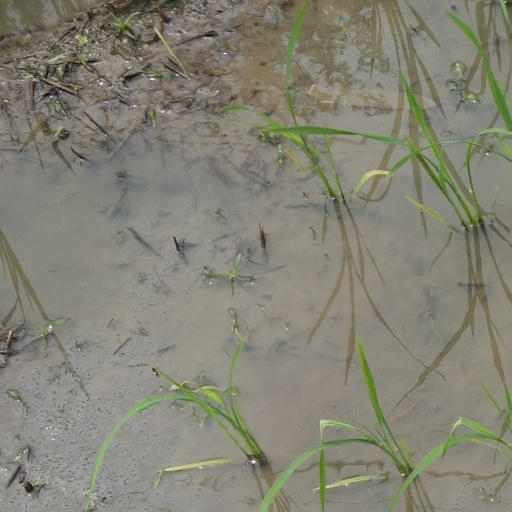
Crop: rice